Jamon Meredith

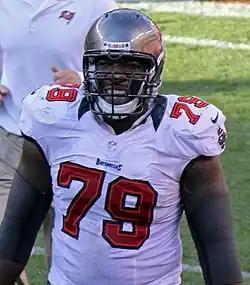
Meredith with the Tampa Bay Buccaneers in 2012

James Jamon Meredith (born May 11, 1986) is an American former professional football player who was an offensive tackle in the National Football League (NFL). He was selected by the Green Bay Packers in the fifth round of the 2009 NFL draft. He played college football at South Carolina.